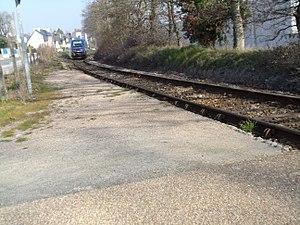
La halte de Gourland avec un TER pour Paimpol
La halte de Gourland est une halte ferroviaire française de la ligne de Guingamp à Paimpol, située sur la commune de Guingamp, dans le département des Côtes-d'Armor en région Bretagne. La halte est située derrière le centre commercial, non loin du passage à niveau, rue de Gourland.